Buddhist caves in India

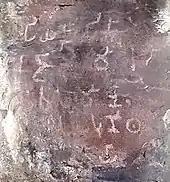
The commemorative inscription of Ashoka as a prince in the natural cave of Saru Maru

Natural caves continued to be used for a long time, and over a rather wide area, as shown by the Saru Maru caves (also known as Pangoraria or Budhani caves) in Madhya Pradesh. More than 45 rock shelters were found in the Pangaroria area, which is a Buddhist site with multiple stupas and dwellings. Ashoka came here as a young prince when he was governor of the northwest, based in Vidisha, as shown by a commemorative inscription in one of the two natural caves. He later also had his Minor Rock Edict in the second cave at Saru Maru.